John Deakin

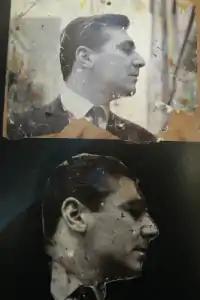
One of Deakin's mid-1960s portraits of George Dyer. The picture contains pathos for the doomed Dyer, and was retouched and spattered with paint by Bacon

Deakin was born in New Ferry on the Wirral, son of John Henry Deakin, a factory checker and machine minder for Lever Brothers at nearby Port Sunlight, and Elsie Mary, née Bond. He attended Calday Grange Grammar School. He left school at sixteen, and travelled around Ireland and Spain. He returned to London in the early 1930s where he met and started dating Arthur Jeffress. They spent much of the 1930s together travelling between London, Paris and Venice. During this time Deakin started as a painter but switched to photography. While in Paris in 1939 fashion illustrator Christian Bérard introduced Deakin to Michel de Brunhoff, editor of French "Vogue". From 1940 until 1945, Deakin served in the British Army Film Unit as a photographer, where he photographed the Second Battle of El Alamein.